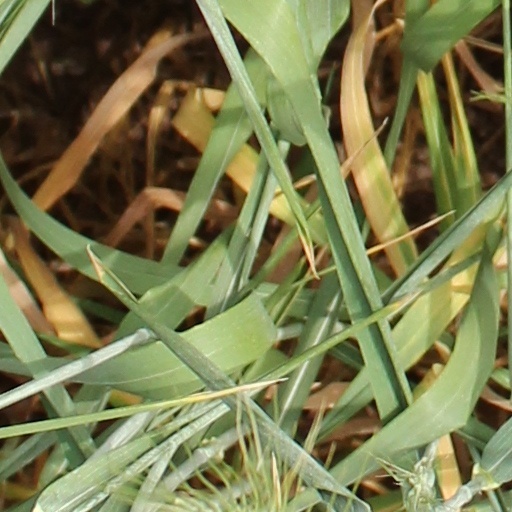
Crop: wheat